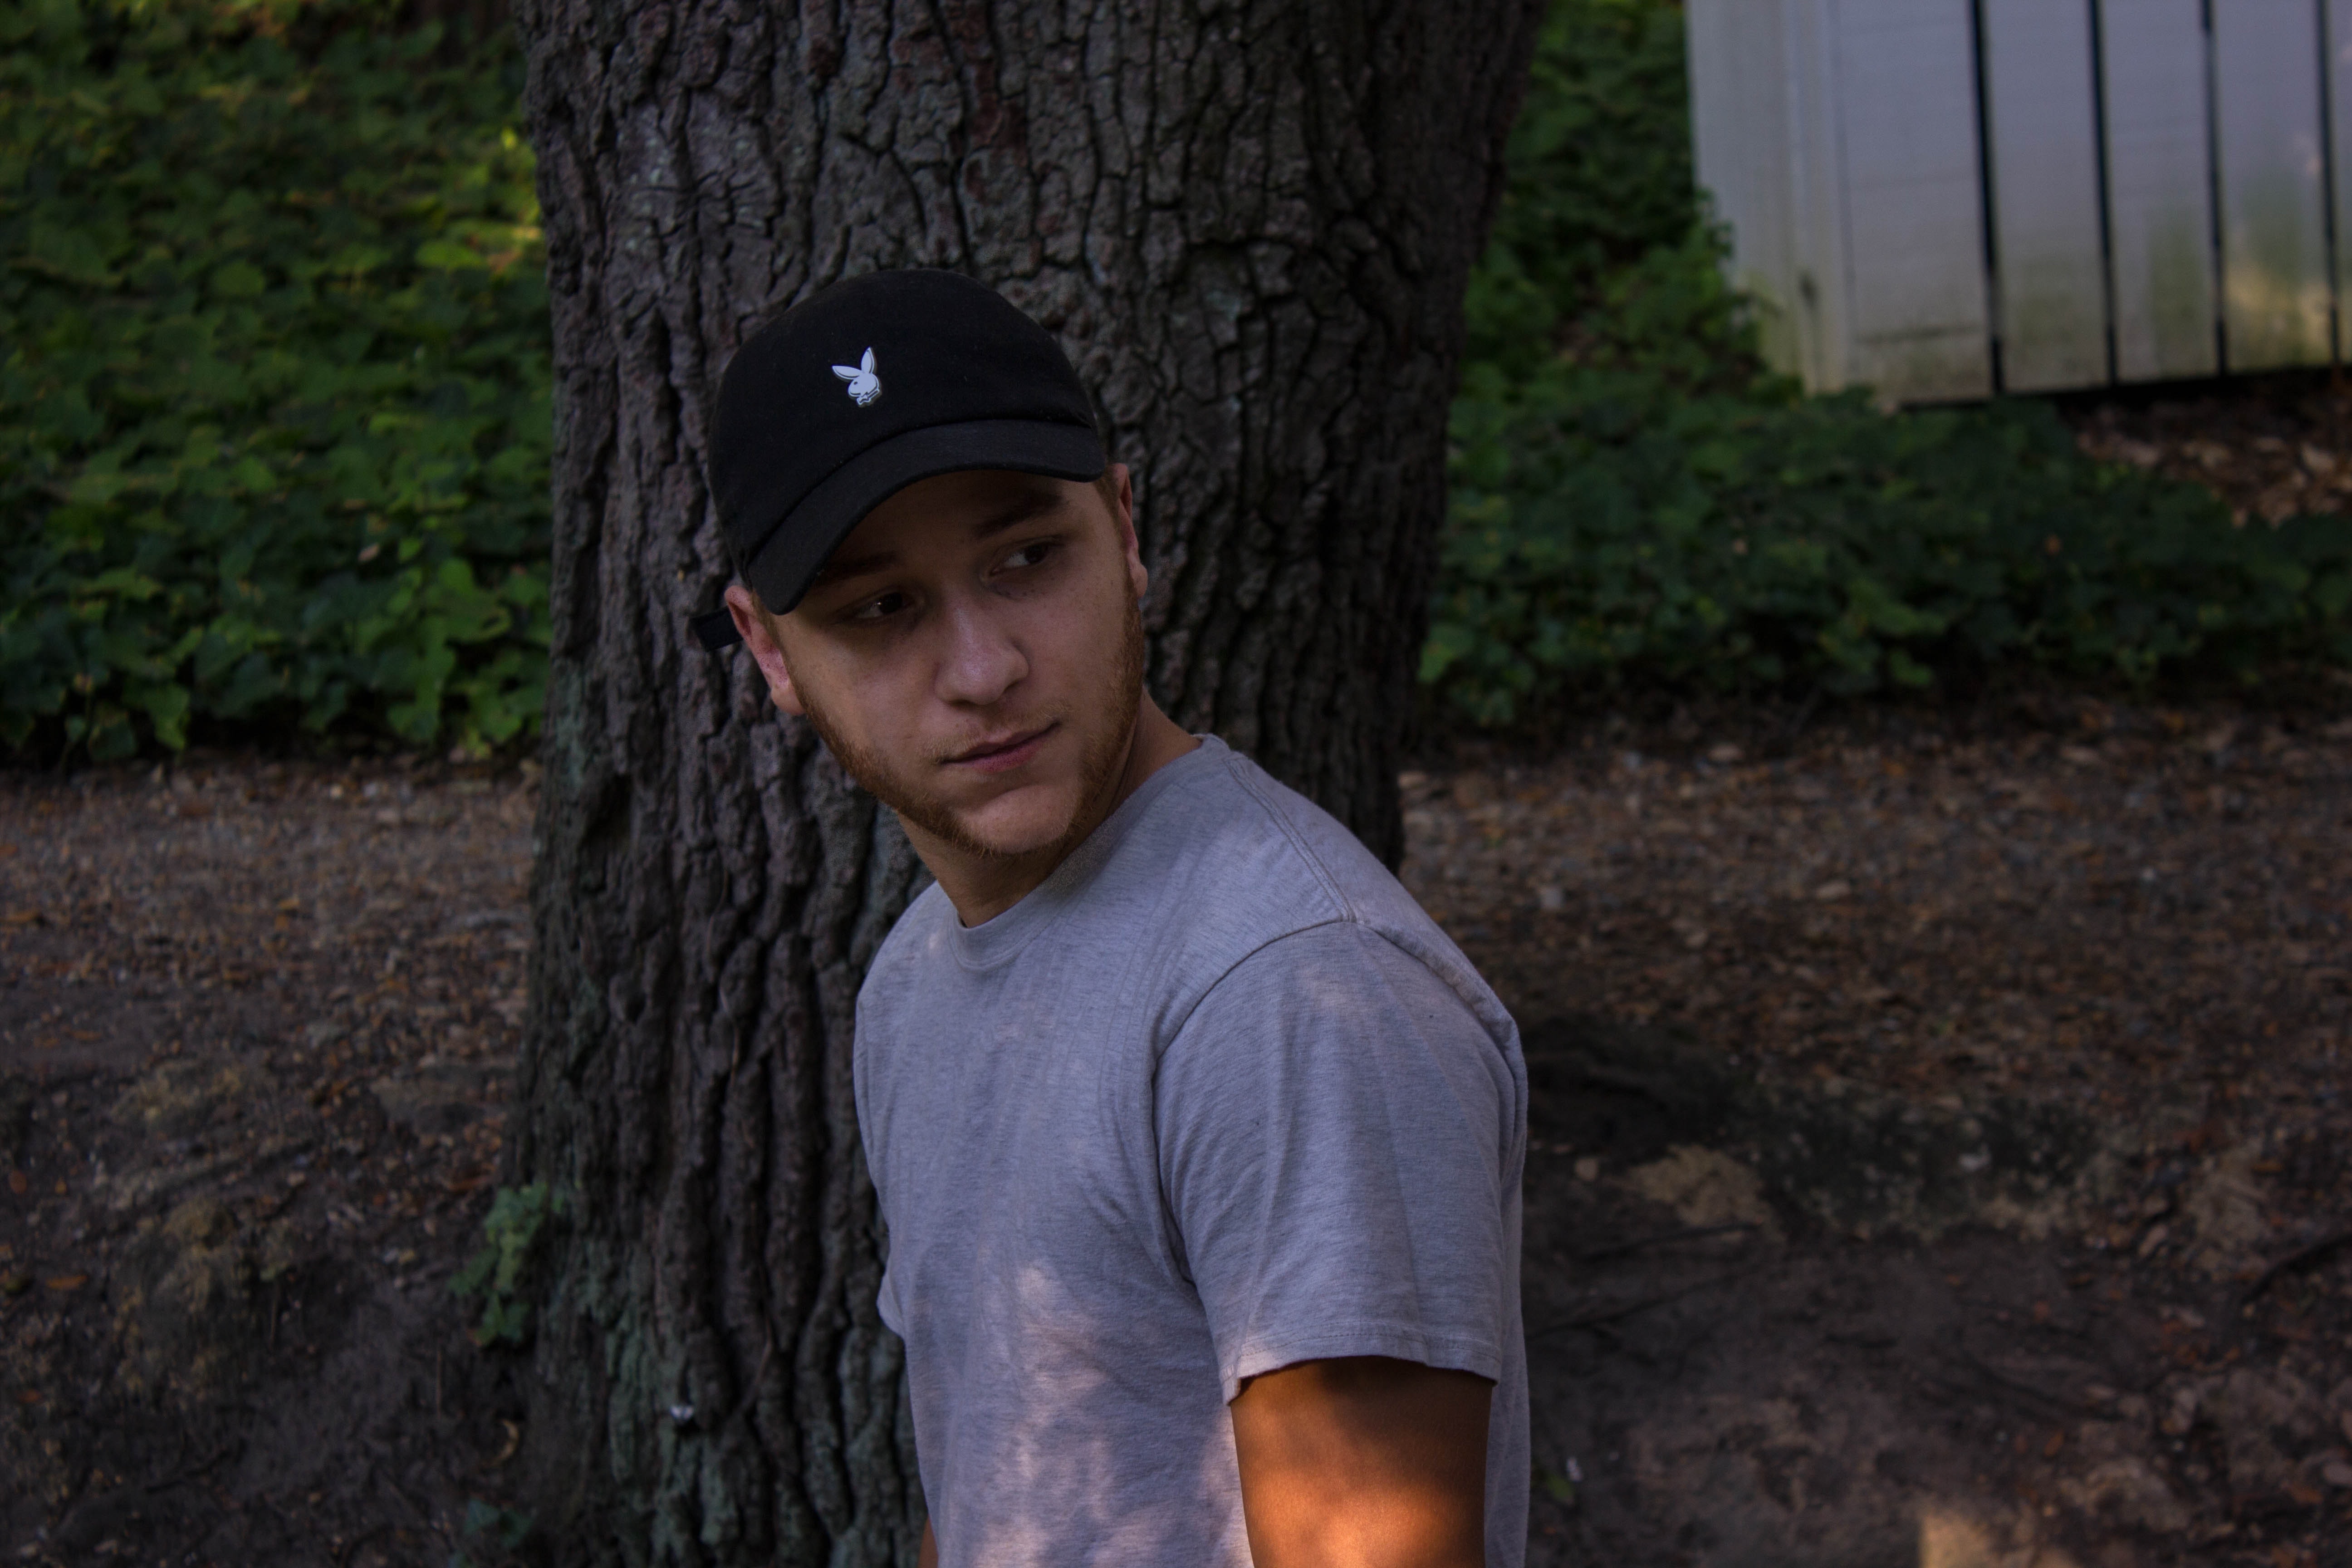
tree, woody plant, plant, male, cap, headgear, grass, human, soil, fun, recreation, forest, adventure